Archipelago Division

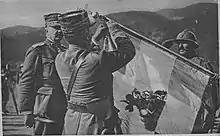
Allied commander-in-chief Louis Franchet d'Espérey decorates the battle flag of the 5th Archipelago Regiment in 1918, with the divisional commander Dimitrios Ioannou to his left

On 20 October the division was moved east to the Polykastro–Goumenissa area, where it took over a front sector adjoining the Crete Division to its right. Along with the Serres Division, these formed the "National Defence Army Corps" under Major General Emmanouil Zymvrakakis, although operationally the Greek divisions came under the 1st Group of Divisions, under , commander of the French 122nd Infantry Division.